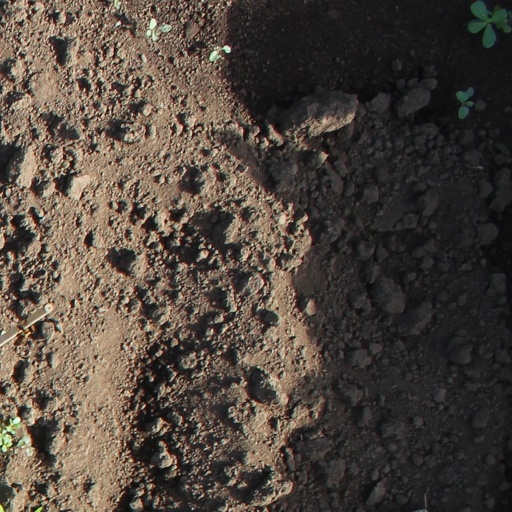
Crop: soybean